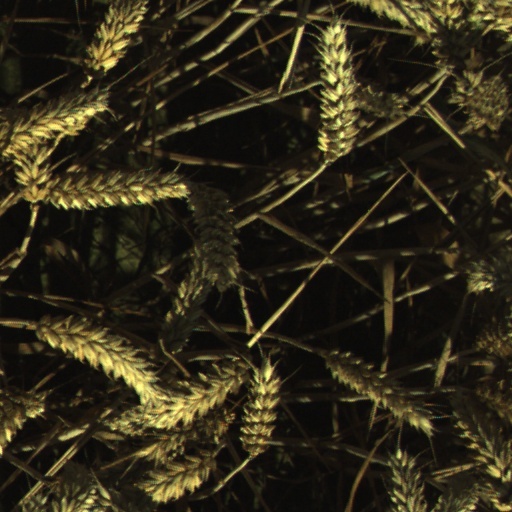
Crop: wheat